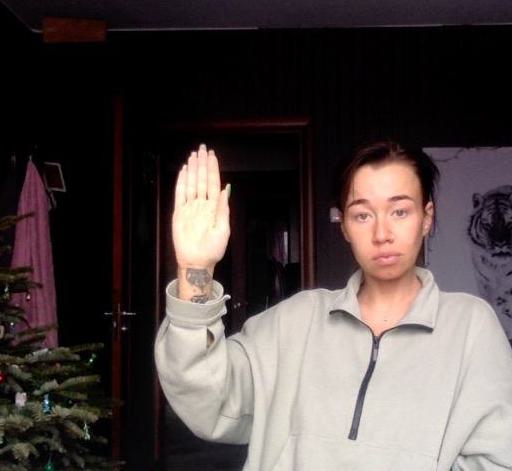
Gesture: stop